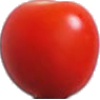
Label: Tomato Cherry Red 1